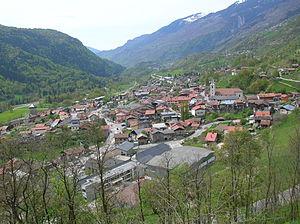
Aime est une ancienne commune française située en Tarentaise dans le département de la Savoie en région Auvergne-Rhône-Alpes.